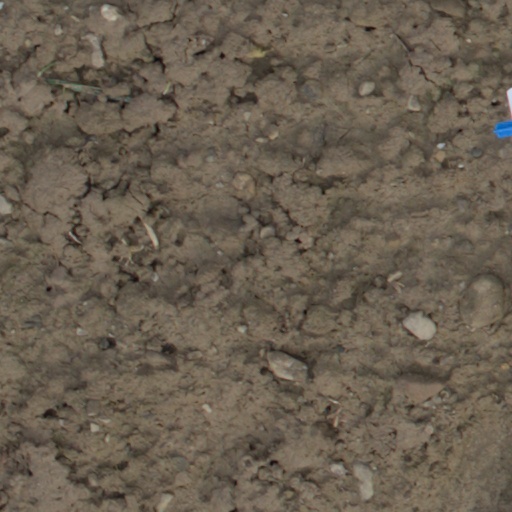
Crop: wheat